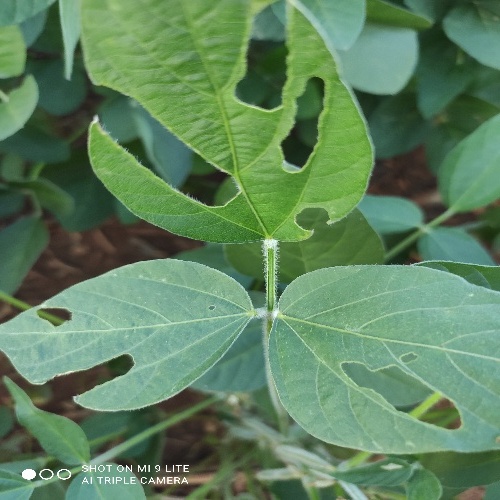
Label: Caterpillar